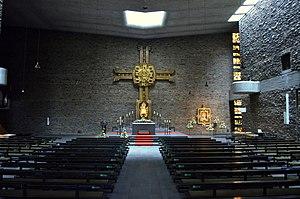
Joseph Kentenich, né à Gymnich le 18 novembre 1885 et décédé le 15 septembre 1968 à Schoenstatt est un prêtre catholique pallotin fondateur du Mouvement de Schoenstatt, mouvement catholique fondé en 1914 au lieu-dit de Schoenstatt, ville de Vallendar, près de Coblence, Allemagne.